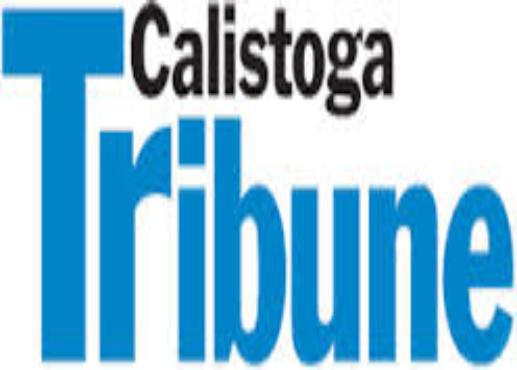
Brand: Calistoga
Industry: Food